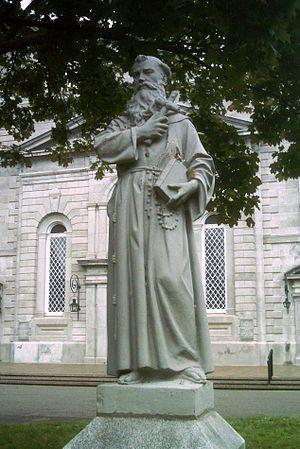
Nicolas Viel, l'une des deux statues placées devant l' église de la Visitation à Montréal
Nicolas Viel est un récollet et missionnaire de la Nouvelle-France.
L'église de la Visitation de la Bienheureuse-Vierge-Marie que l'on nomme aussi plus simplement l'église de la Visitation, est la seule église de style traditionnel québécois sur l'île de Montréal. Construite en pierres des champs entre 1749 et 1751, elle est la plus ancienne église de Montréal encore debout. La façade, modifiée entre 1850 et 1870, est en pierres de taille. Elle est située au 1847, boulevard Gouin Est, au Sault-au-Récollet dans l'arrondissement Ahuntsic-Cartierville, à Montréal.